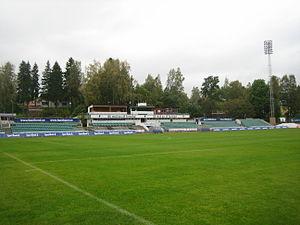
La saison 2012 du Championnat de Norvège de football est la 50ᵉ édition de la première division norvégienne à poule unique, la Tippeligaen. Les 16 clubs de l'élite jouent les uns contre les autres lors de rencontres disputées en matchs aller et retour. En fin de saison, les deux derniers du classement sont relégués et remplacés par les deux meilleurs clubs de deuxième division.